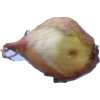
Label: onion